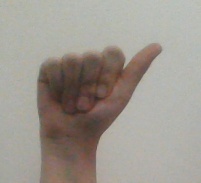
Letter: dhad